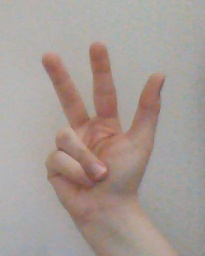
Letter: al